Watercress

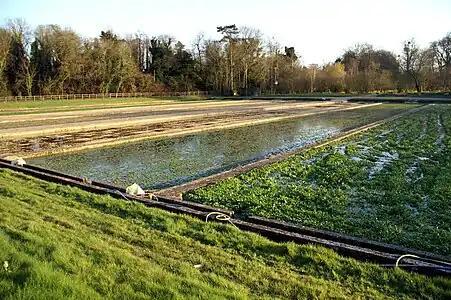
Watercress beds in Warnford, Hampshire, England

Watercress or yellowcress (Nasturtium officinale) is a species of aquatic flowering plant in the cabbage family, Brassicaceae.